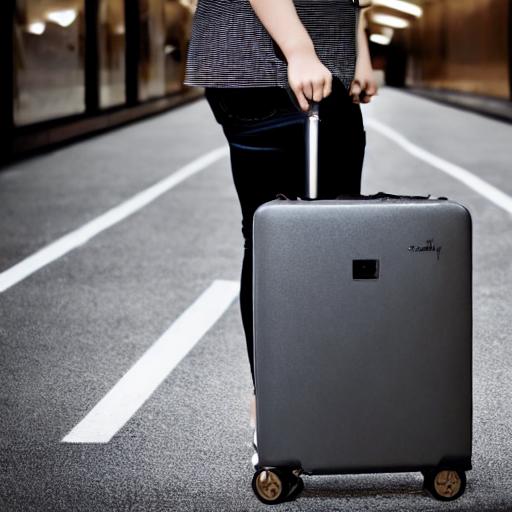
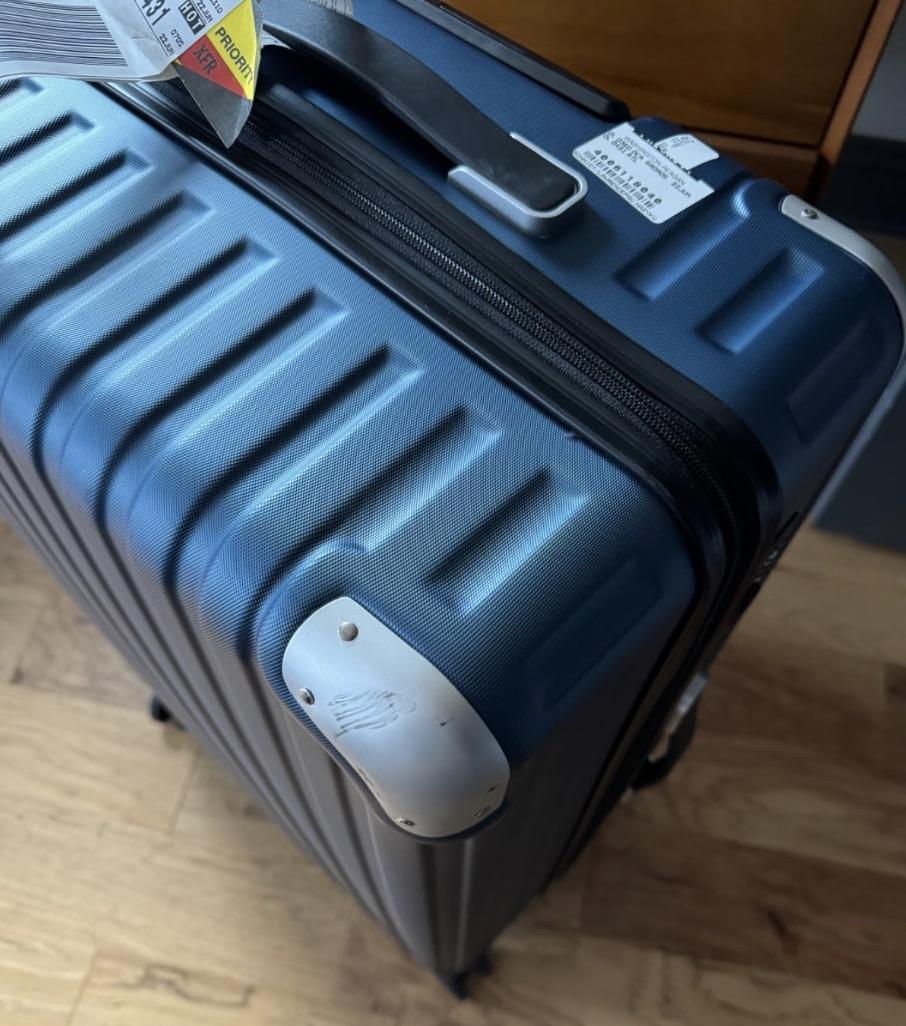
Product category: items_tea
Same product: no